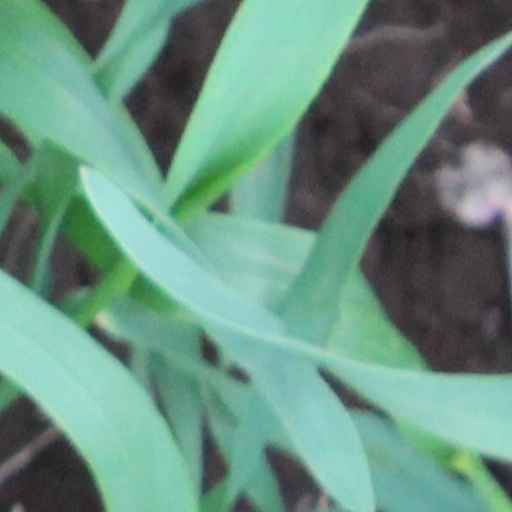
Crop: wheat